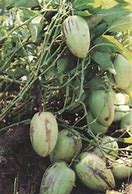
Label: melon